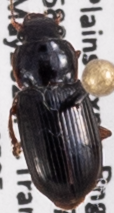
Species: Harpalus desertus
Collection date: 2022-05-25
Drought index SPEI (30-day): -0.17
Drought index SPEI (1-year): -1.13
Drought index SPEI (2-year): -1.28